Equestrian statue of George B. McClellan

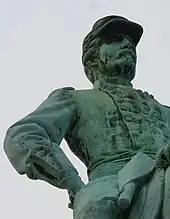
Detail of the sculpture

The monument is sited on a prominent location at the intersection of California Street, Columbia Road and Connecticut Avenue NW, on the southern edge of the Kalorama Triangle Historic District. The statue faces south down Connecticut Avenue toward Dupont Circle and downtown Washington, D.C. It is surrounded by a small public park. Adjacent landmarks include the Churchill Hotel to the west, Lothrop Mansion to the north and Washington Hilton to the east.